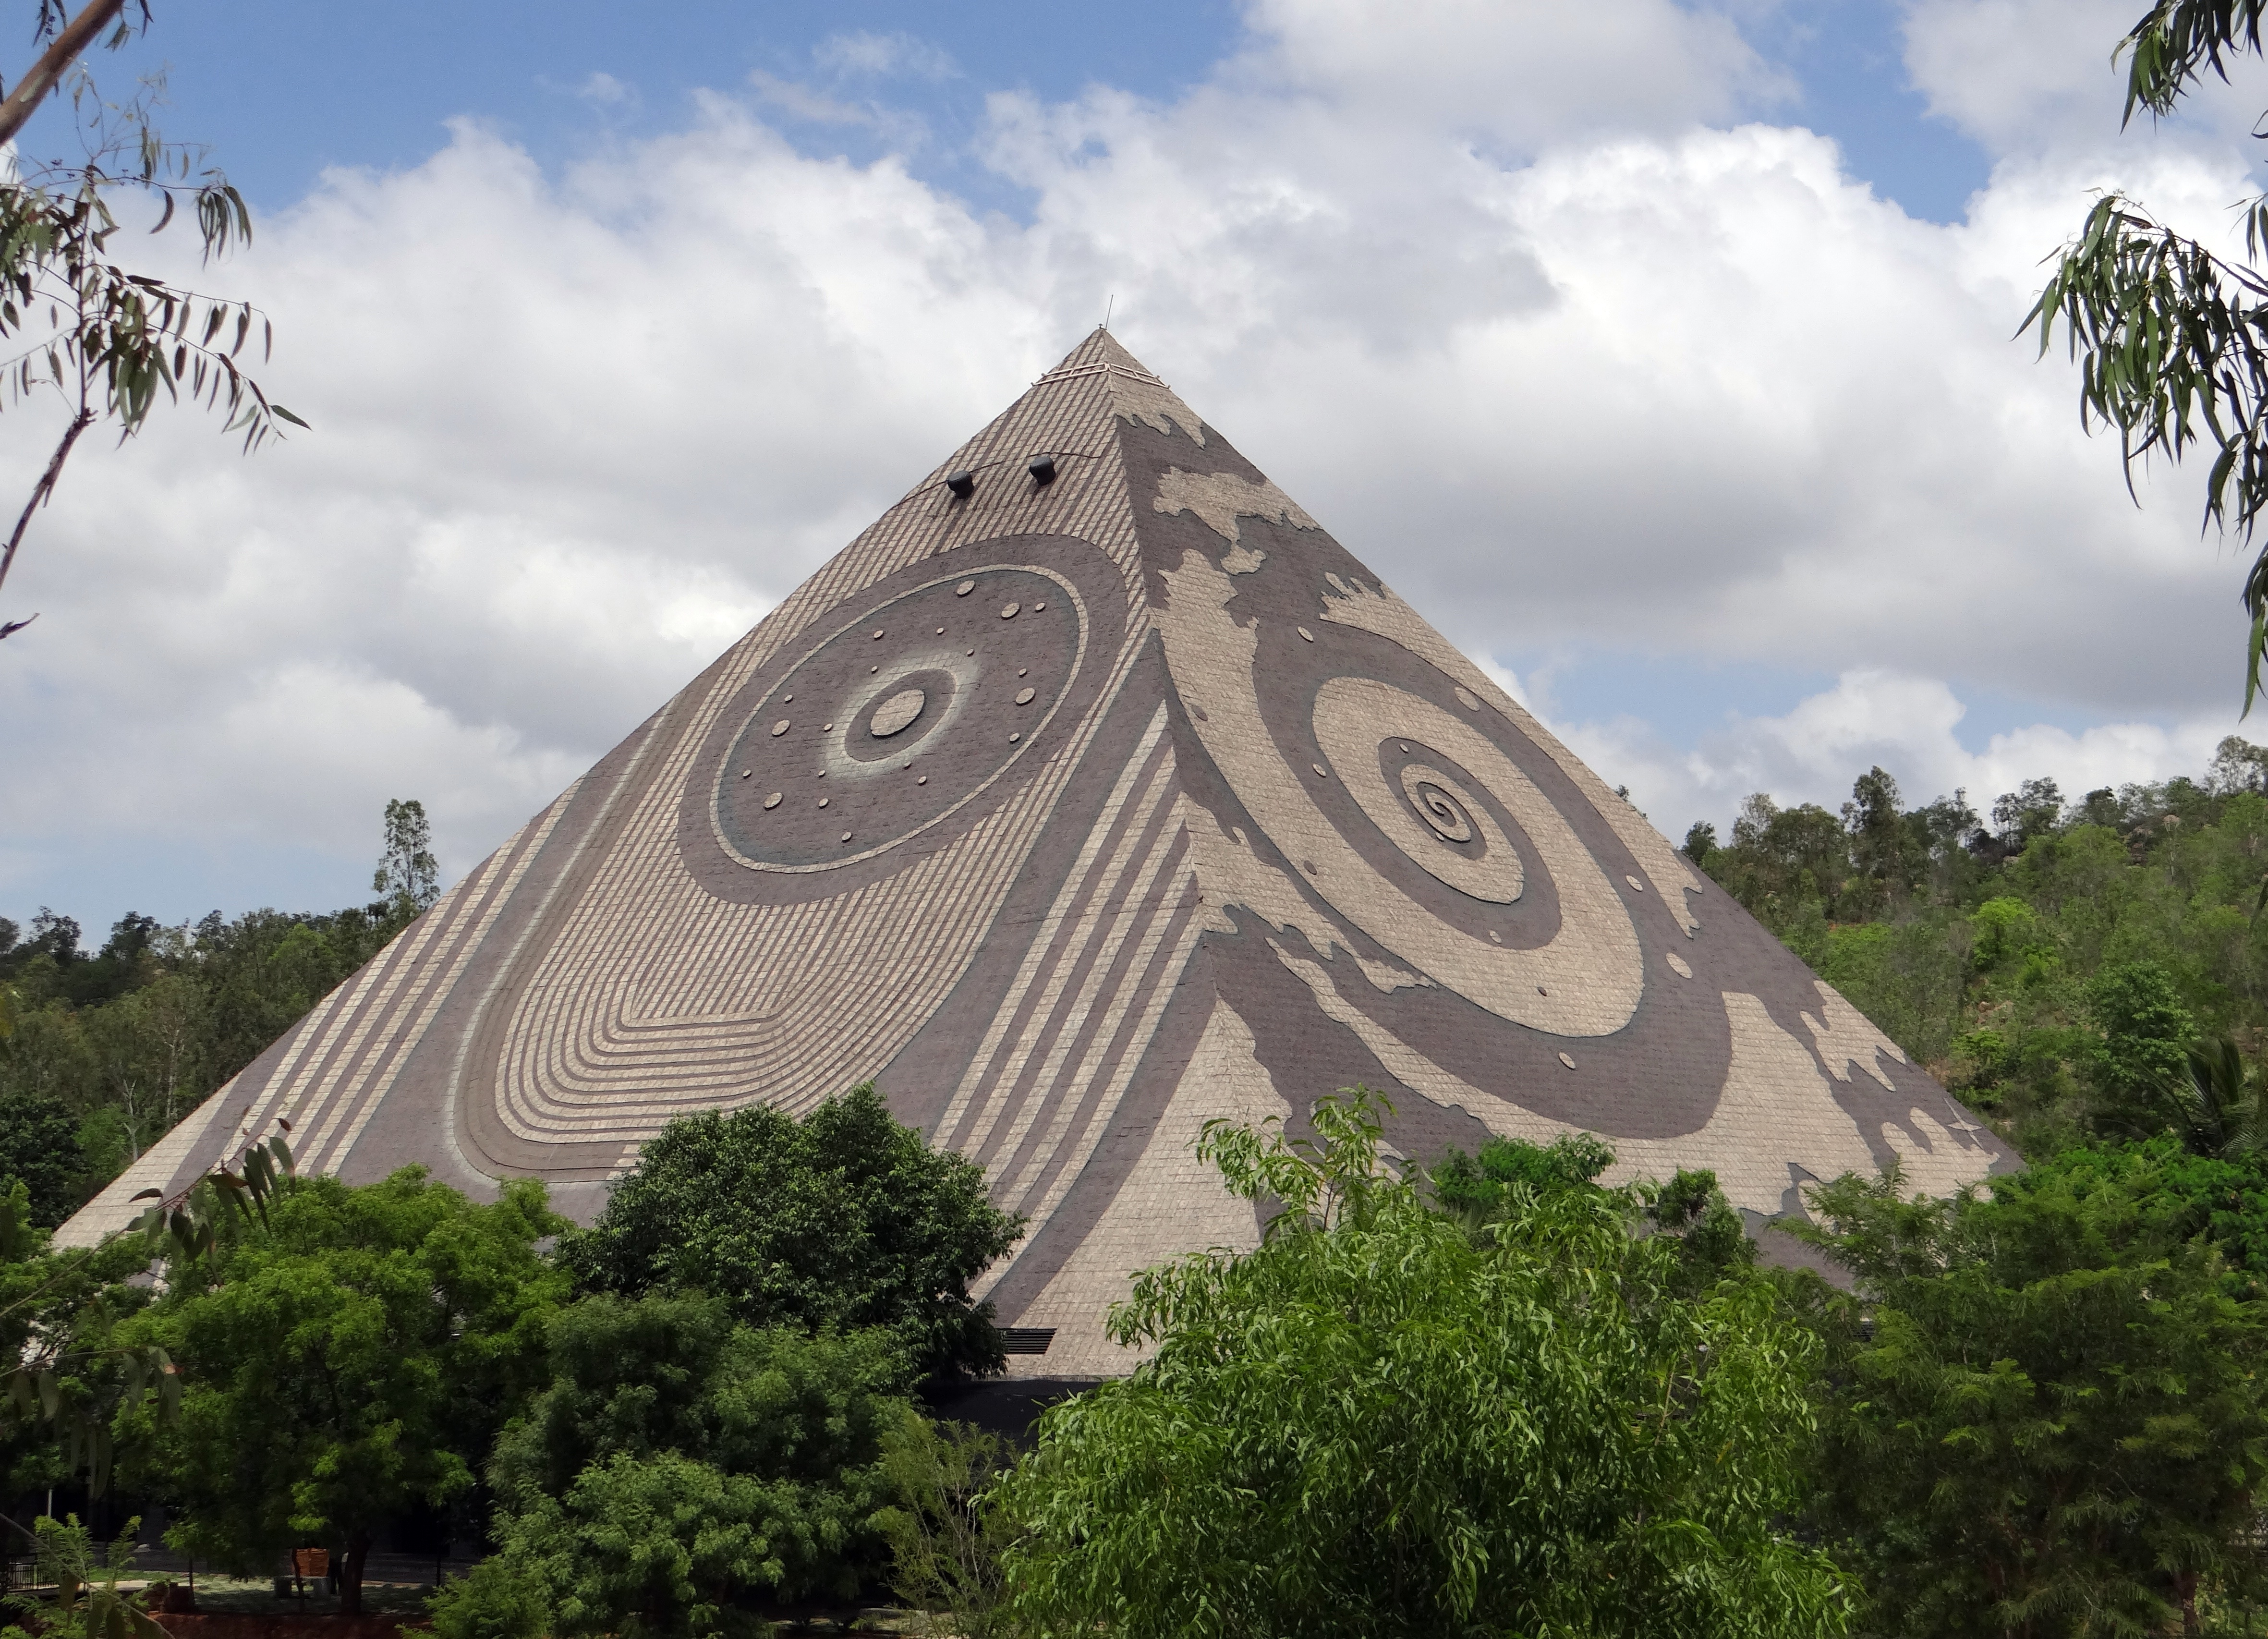
tree, monument, landmark, church, place of worship, meditation, yoga, india, karnataka, giant pyramid, pyramid valley